Answer in natural language. Considering the relative positions, where is toilet with respect to pedestal sink with a wide basin? Choose between the following options: left or right
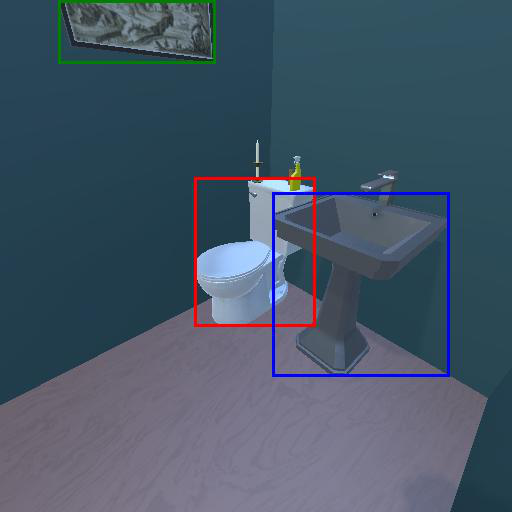
<answer>left</answer>